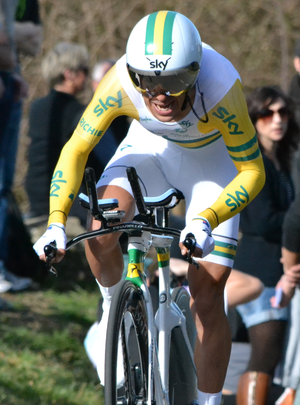
Paris-Nice 2015
Richie Porte est un coureur cycliste australien, membre de l'équipe Trek-Segafredo. Spécialiste des courses par étapes, il a remporté Paris-Nice en 2013 et 2015, le Tour de Catalogne en 2015, le Tour Down Under en 2017 et 2020, le Tour de Romandie 2017 et le Tour de Suisse 2018.
Les championnats d'Australie de cyclisme sur route sont les championnats nationaux de cyclisme sur route d'Australie, organisés par Cycling Australia. Ils sont organisés tous les ans depuis 1950.
La Tasmanie est un État australien situé à 199 km de la côte sud-est de l'île principale de l'Australie, dont il est séparé par le détroit de Bass. L'État de Tasmanie comprend l'île de Tasmanie et 334 autres petites îles. L'île s'étend sur 364 km du nord au sud et 306 km d'ouest en est. Sa superficie est de 68 401 km². L'État comptait 531 500 habitants en 2018 dont la moitié résidait dans la région du Grand Hobart, c'est-à-dire les villes de Hobart, Glenorchy et Clarence. Les autres foyers de population sont Launceston, Devonport et Burnie. L'Île Macquarie est aussi sous administration de l'État, elle ressort du Conseil de la vallée Huon.